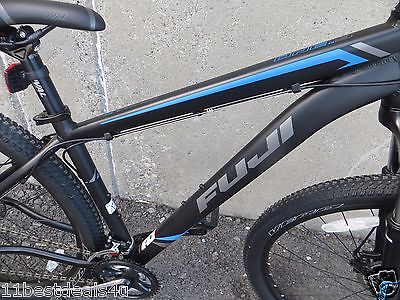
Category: bicycle